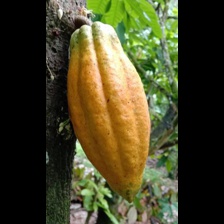
Label: sana